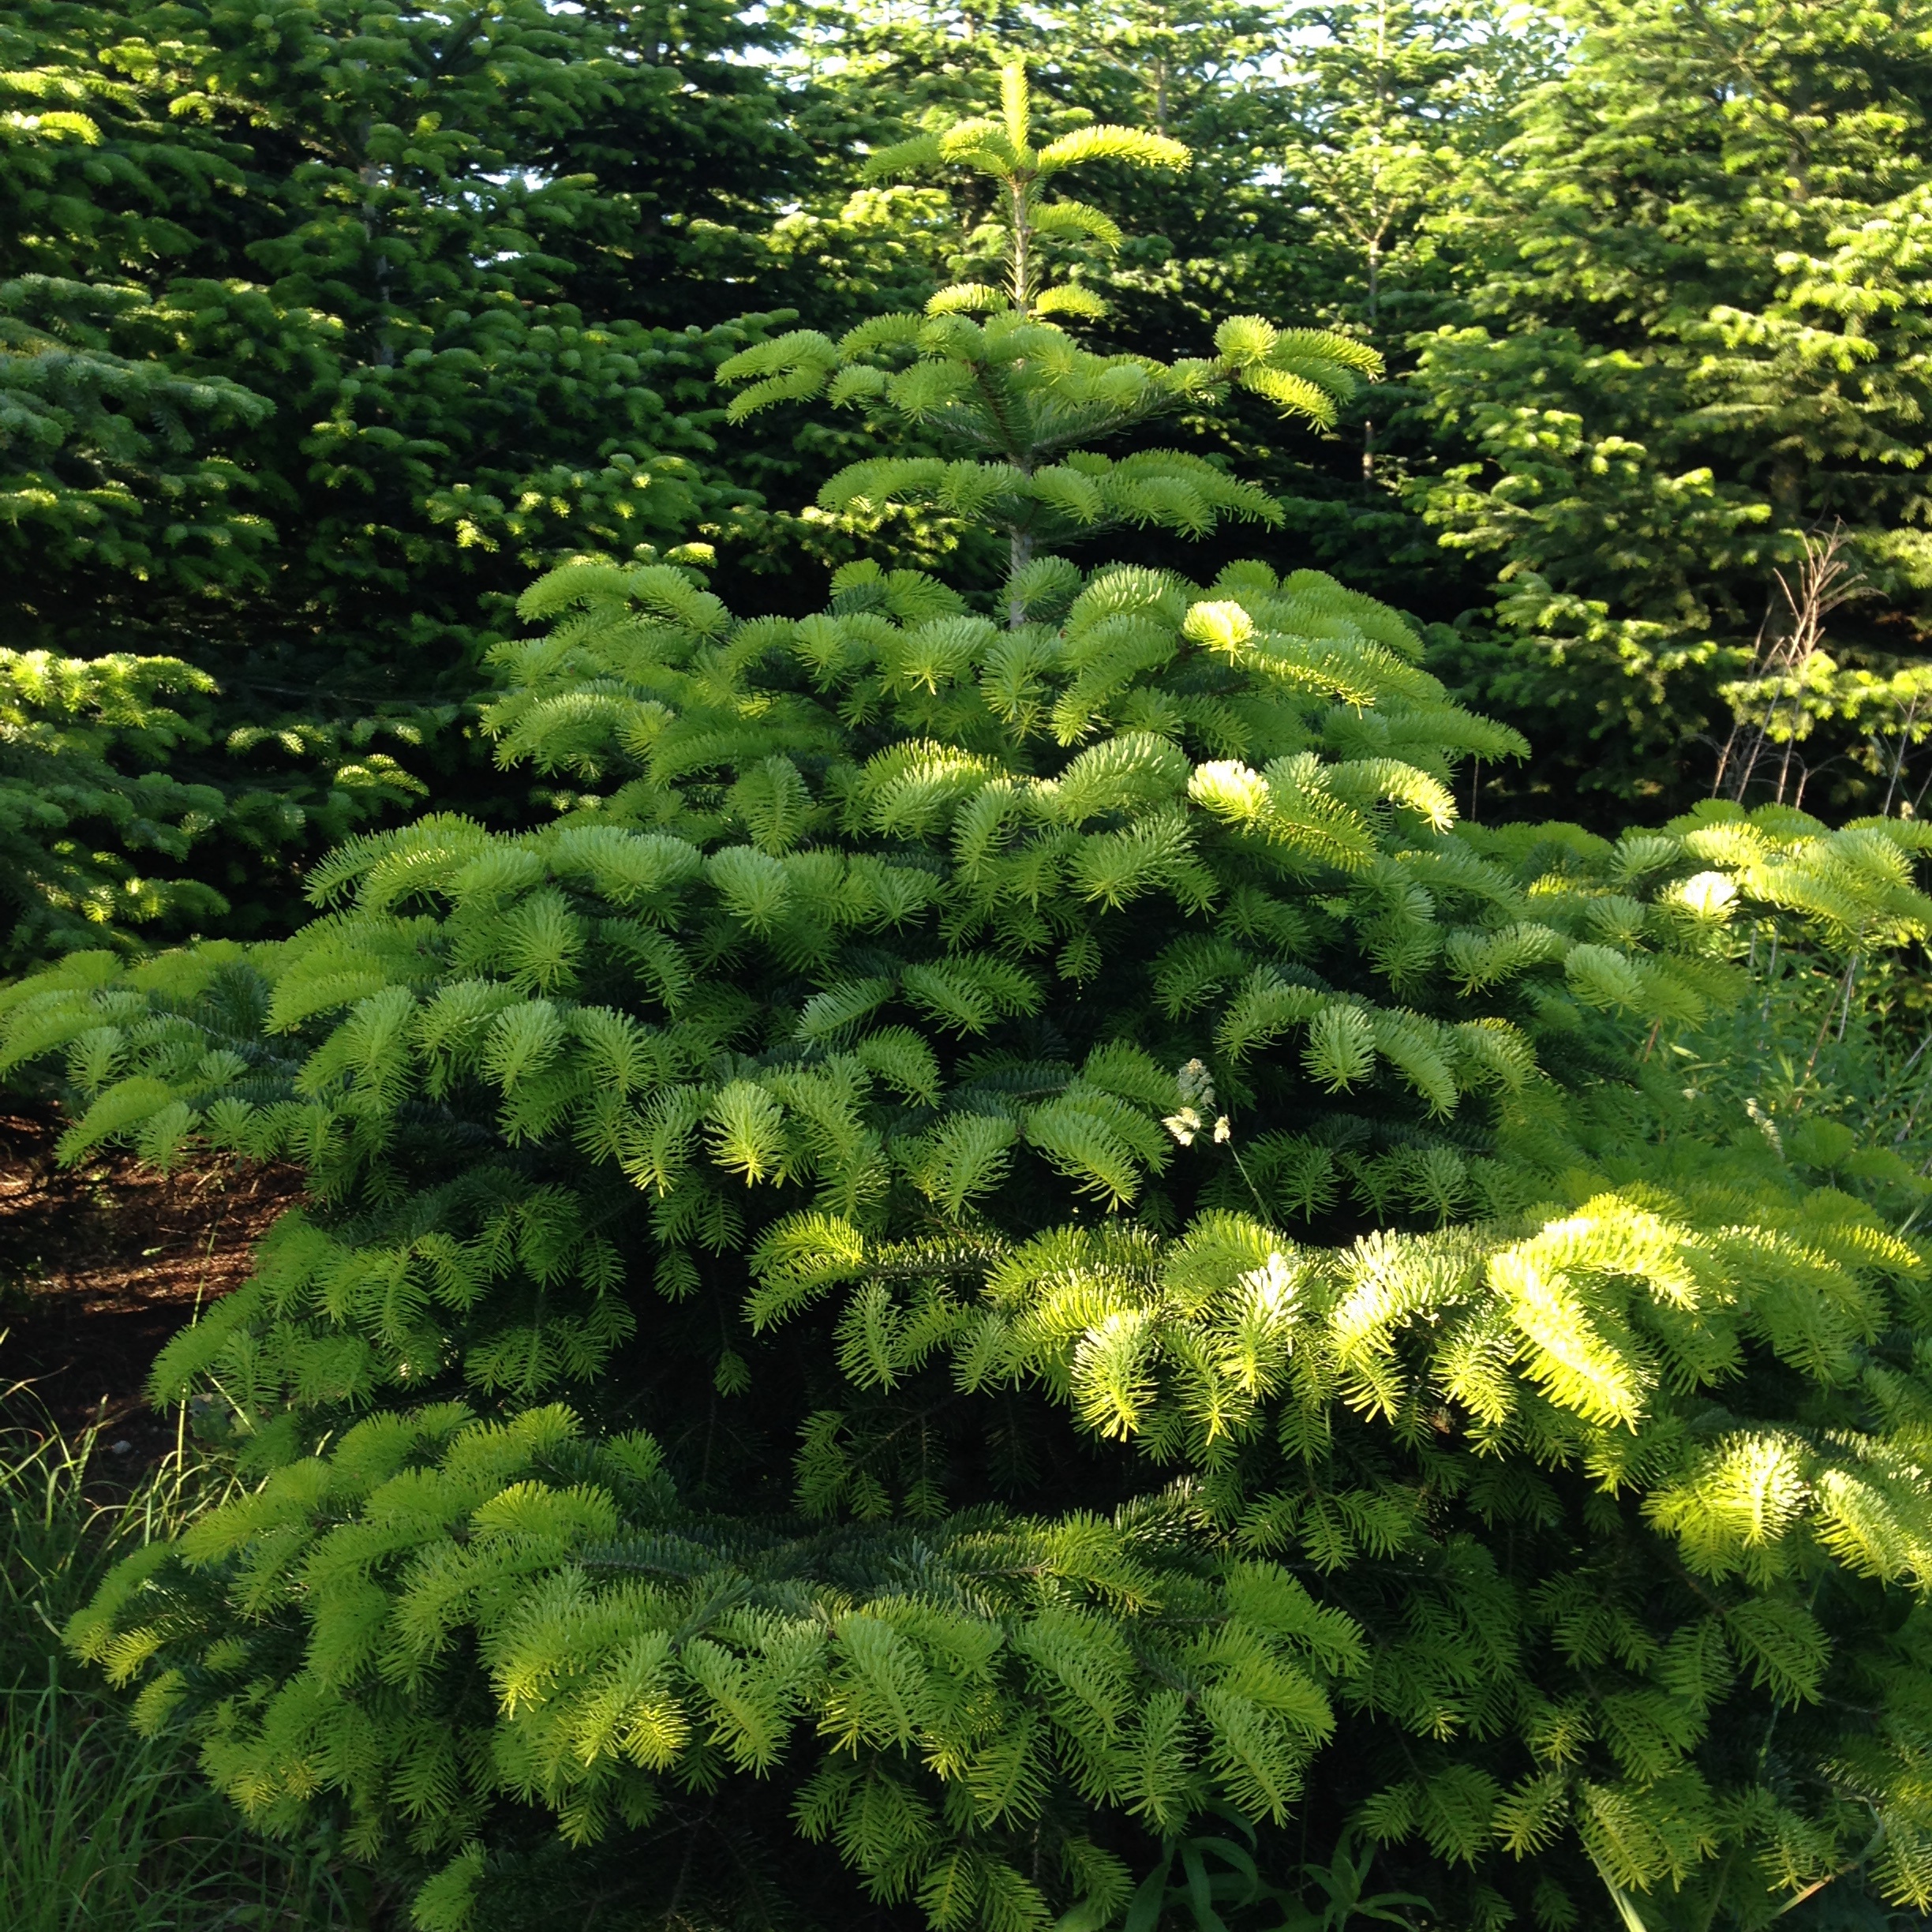
tree, branch, plant, flower, green, evergreen, botany, fir, conifer, spruce, shrub, deciduous, ecosystem, biome, woody plant, temperate broadleaf and mixed forest, temperate coniferous forest, land plant